Making Auntie Welcome

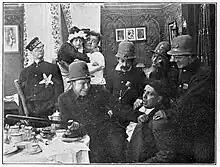
Publicity still with the cast of "Making Auntie Welcome"

Making Auntie Welcome is a 1914 American silent comedy film produced by the Lubin Manufacturing Company and featuring Vincent DePascale, Virginia Capen, Eva Bell, and Oliver Hardy.